Answer in natural language. How many TVStands are visible in the scene? Choose between the following options: 0, 4, 2, 3 or 1
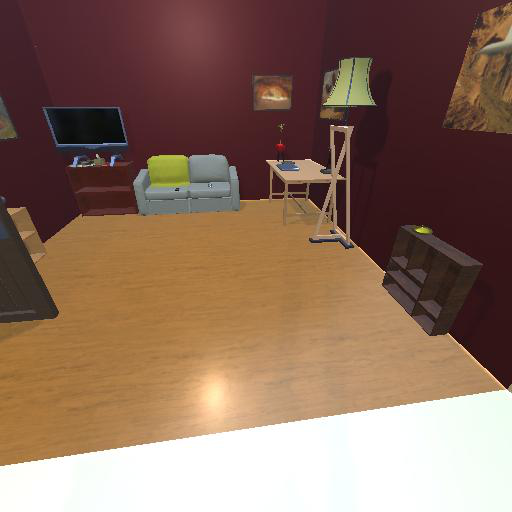
<answer>1</answer>